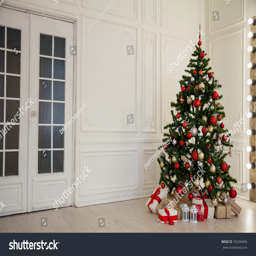
christmas tree with red gifts in the white room